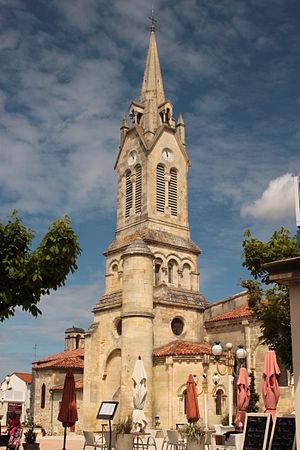
Église Saint-Georges, Fr-17-Saint-Georges-de-Didonne.
Saint-Georges-de-Didonne est une commune du Sud-Ouest de la France, située dans le département de la Charente-Maritime et la région Nouvelle-Aquitaine. Ses habitants sont appelés les Saint-Georgeais et les Saint-Georgeaises.
L’église Saint-Georges est une église paroissiale située à Saint-Georges-de-Didonne, dans le département de la Charente-Maritime. Elle appartient à la paroisse de Royan-Côte de Beauté, au doyenné de Royan et au diocèse de La Rochelle et Saintes.